Pietro Lorenzetti

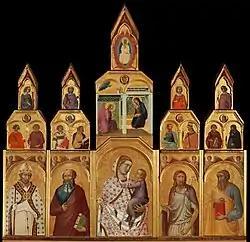
"Arezzo Polyptych", 1320. Arezzo, Santa Maria della Pieve.

The "Madonna dei Tramonti" ("Madonna of the Sunsets") below the "Crucifixion" in a painted frame shows the Madonna and Child, Saint John the Evangelist, and Saint Francis. Mary has a unique gesture, holding her thumb up pointing back to Saint Francis, raising his hand to accept his calling.